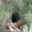
Label: porcupine